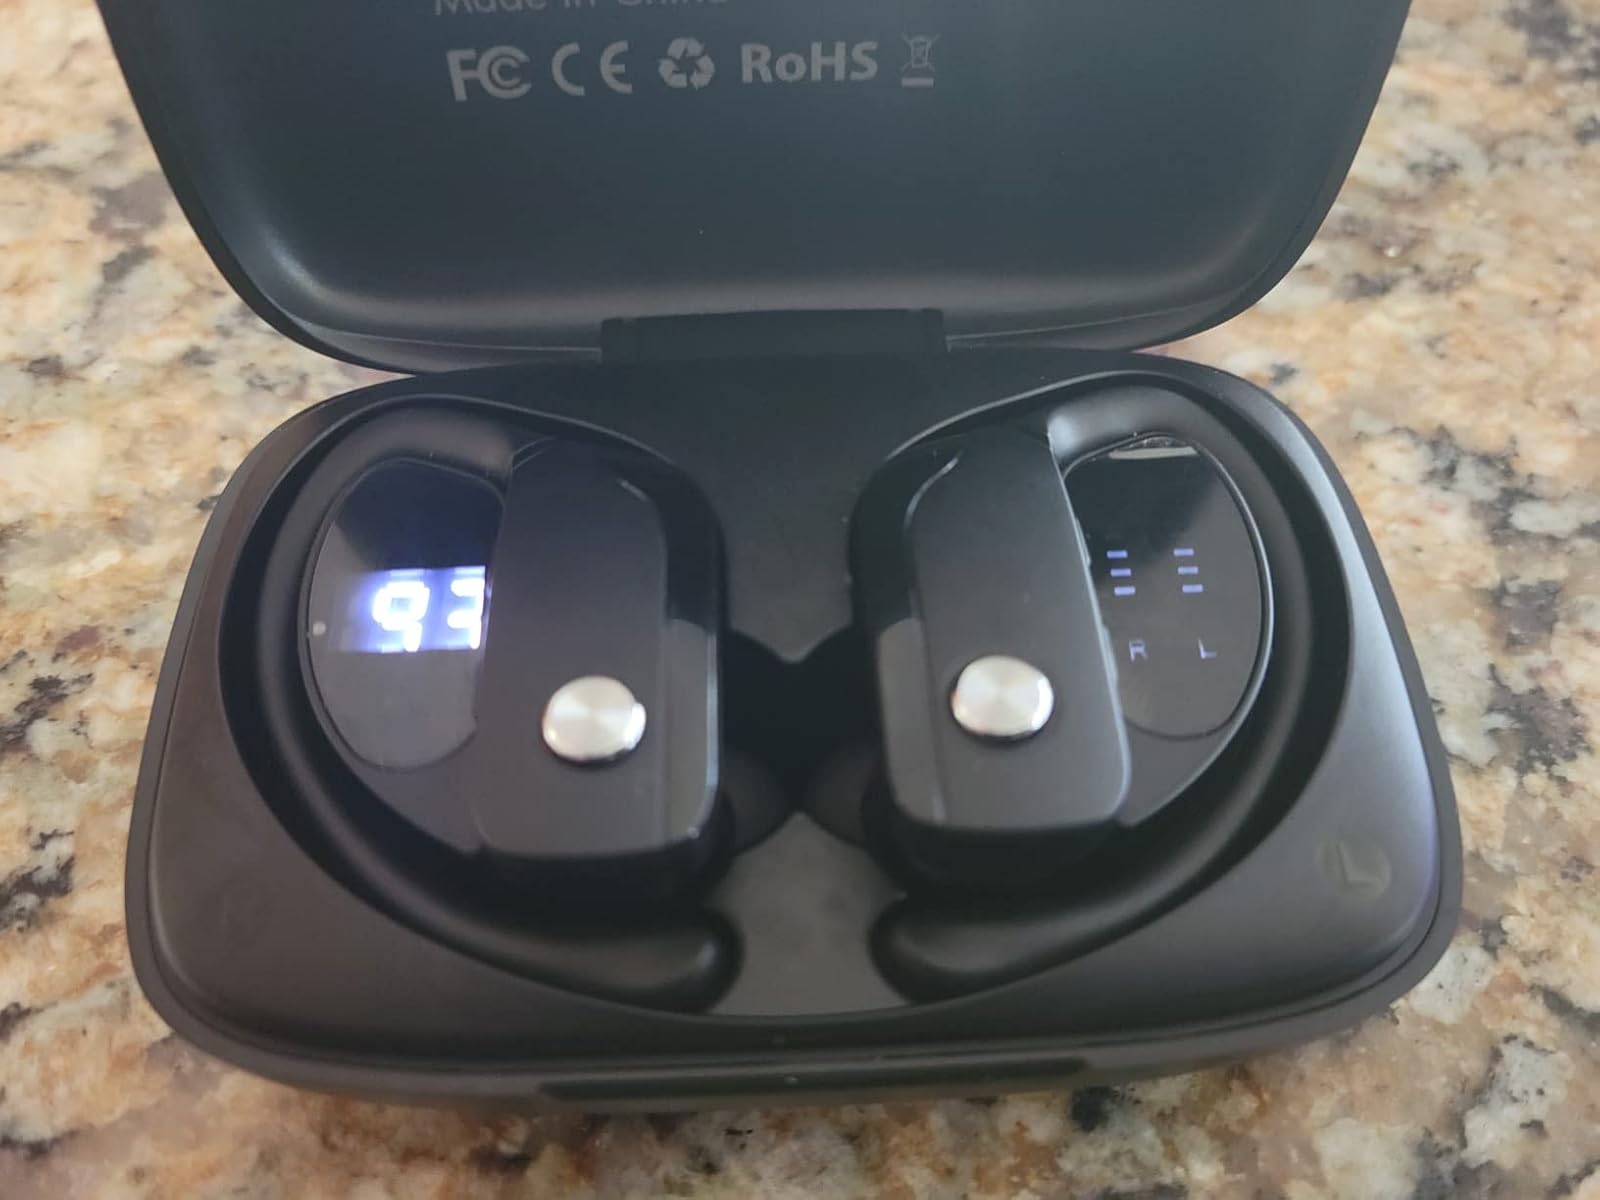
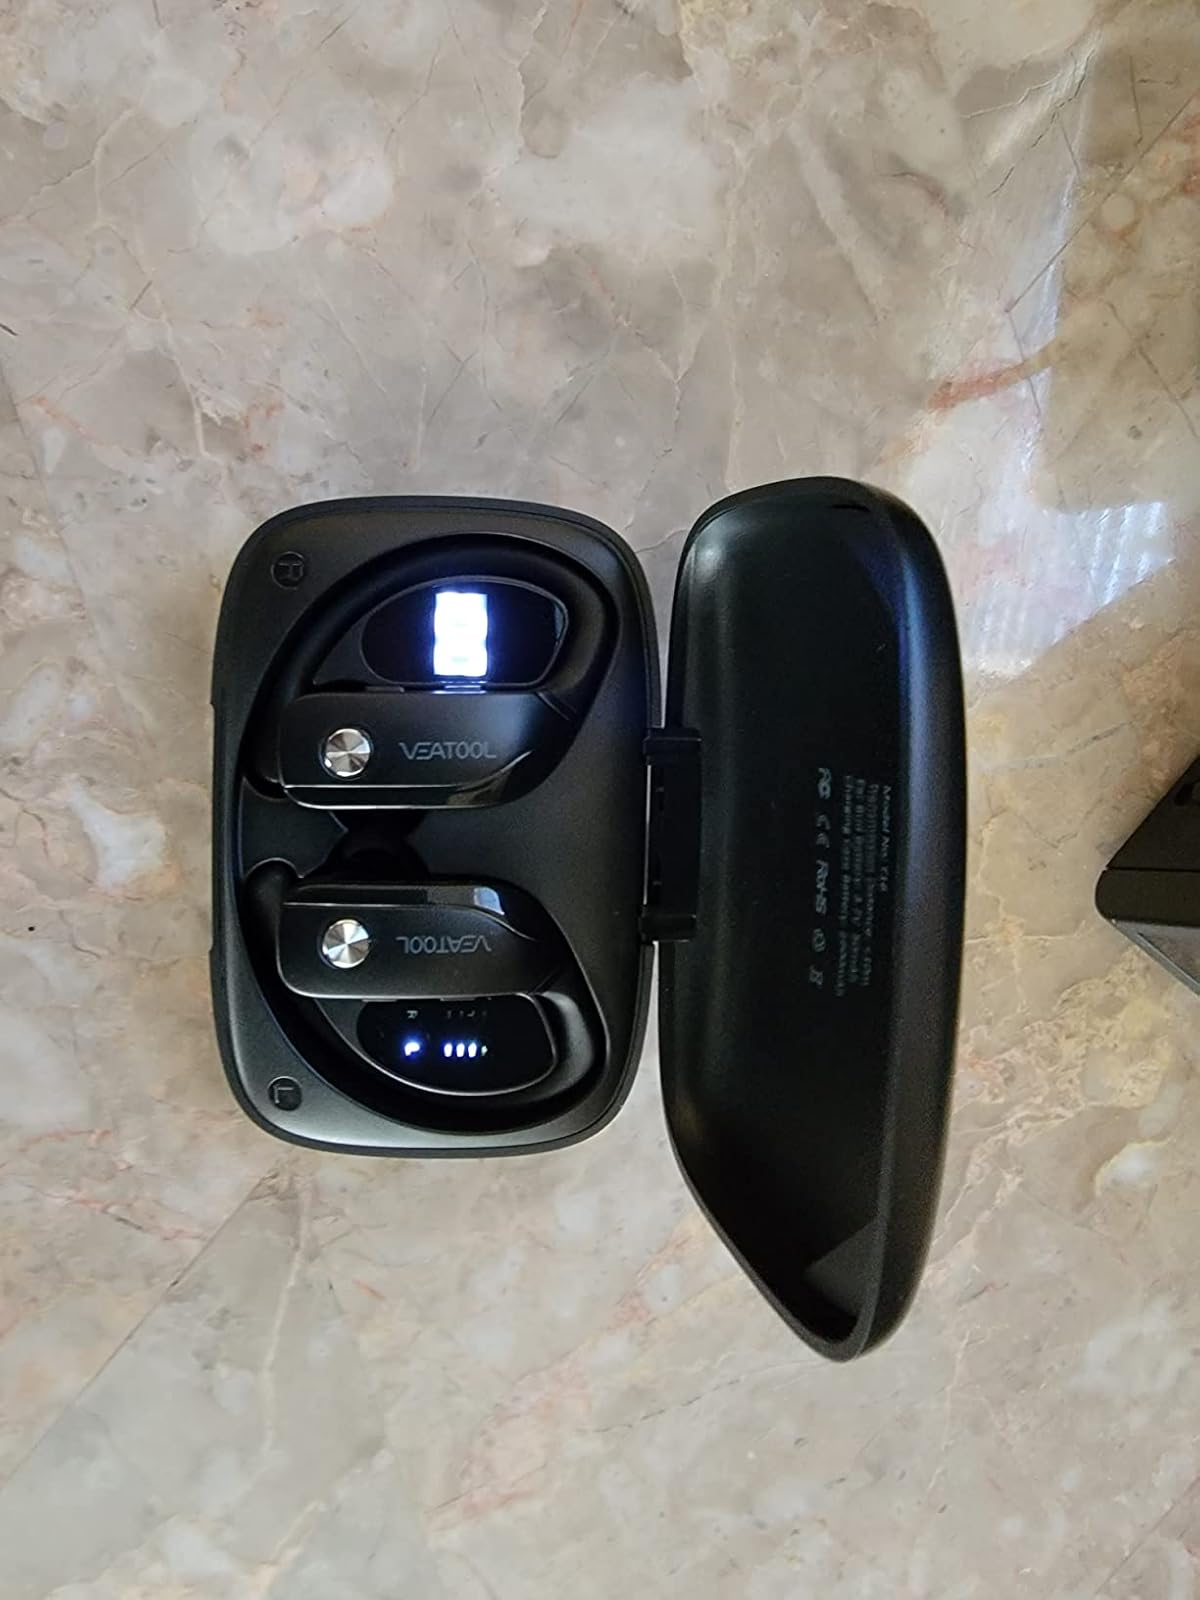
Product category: earbuds
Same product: no